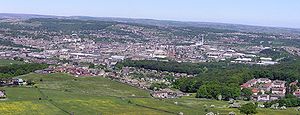
Huddersfield
Huddersfield er en by i det nord-centrale England, med et indbyggertal på cirka 146.000. Byen ligger i grevskabet West Yorkshire i regionen Yorkshire and the Humber.